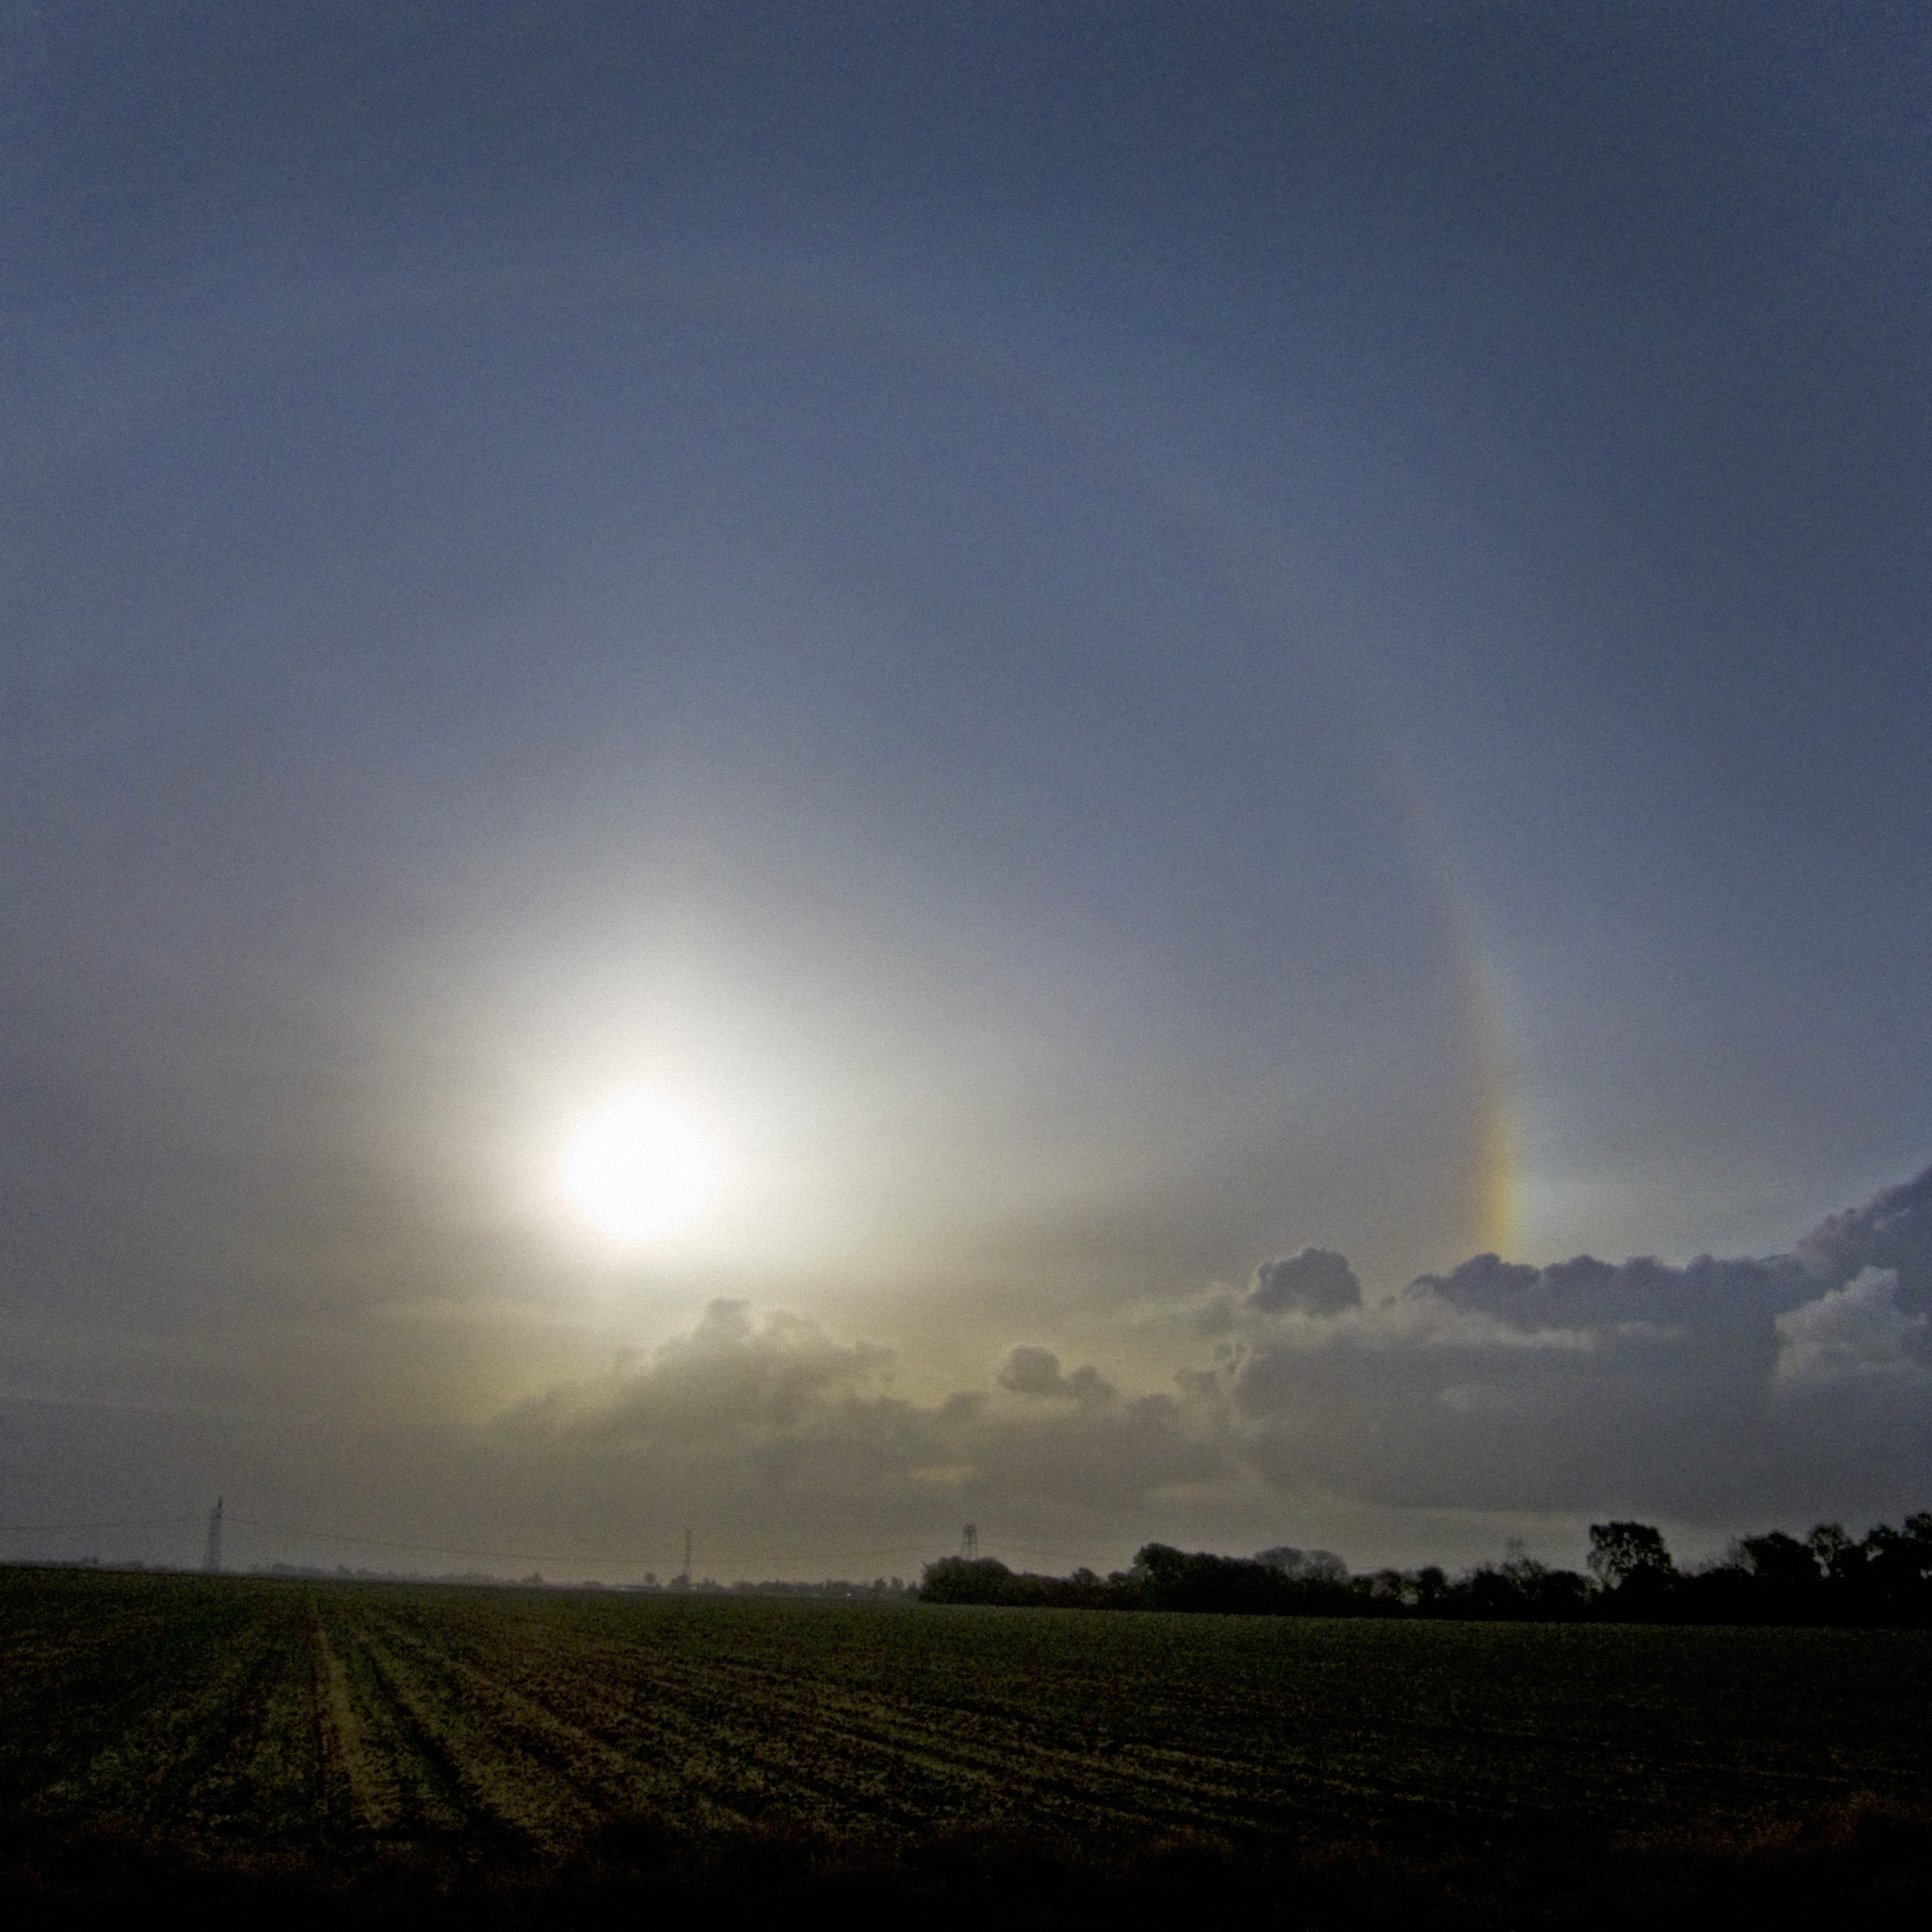
horizon, light, cloud, sky, sun, sunlight, morning, dawn, atmosphere, dusk, evening, weather, astronomical object, meteorological phenomenon, atmospheric phenomenon, atmosphere of earth